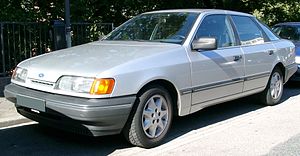
Ford Scorpio / Scorpio '85 / Scorpio '92 (1985−1994)
Ford Scorpio Aero-Heck (1985−1990)
Ford Scorpio var en baghjulstrukket, øvre mellemklassebil bygget af Ford i Köln mellem foråret 1985 og sommeren 1998. I perioder fandtes der også versioner med firehjulstræk.